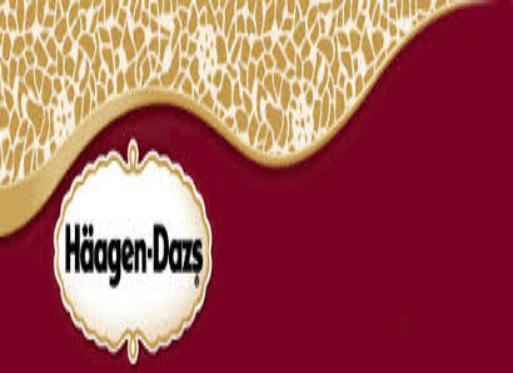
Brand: haagen-dazs
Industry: Food